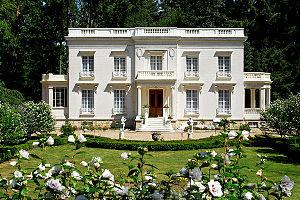
La liste des châteaux du Loiret recense de manière non exhaustive les châteaux au sens large du terme situés sur le territoire du département français du Loiret en région Centre-Val de Loire.